List of book-burning incidents

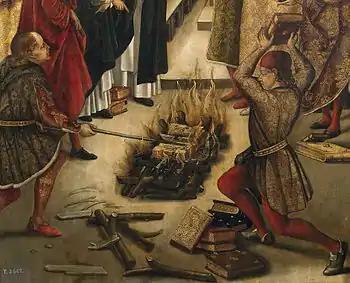
Detail of a Pedro Berruguete painting of a disputation between Saint Dominic of Guzman and the Albigensians (Cathars) in which the books of both were thrown on a fire, with St. Dominic's books miraculously preserved from the flames. "".

The books of Arius and his followers, after the first Council of Nicaea (325 C.E.), were burned for heresy by the Roman emperors Constantine, Honorius, and Theodosius I, who published a decree commanding that, "the doctrine of the Trinity should be embraced by those who would be called Catholics; that all others should bear the infamous name of heretics".